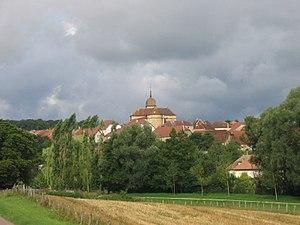
Vue générale de Montigny-lès-Cherlieu, depuis le carrefour route de Cherlieu-route d'Agneaucourt.
Montigny-lès-Cherlieu est une commune française située dans le département de la Haute-Saône, en région Bourgogne-Franche-Comté.